Illinois State Capitol

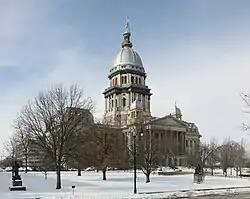
East façade of the Capitol from Second Street

The Illinois State Capitol, located in Springfield, Illinois, houses the legislative and executive branches of the government of the U.S. state of Illinois. Becoming the seat of the legislature in 1876, the current building is the sixth to serve as the capitol building since Illinois was admitted to the United States in 1818. Built in the architectural styles of the French Renaissance and Italianate, it was designed by Cochrane and Garnsey, an architectural and design firm based in Chicago. Ground was broken for the new capitol structure on March 11, 1868, and the building was completed twenty years later for a total cost of $4.5 million.